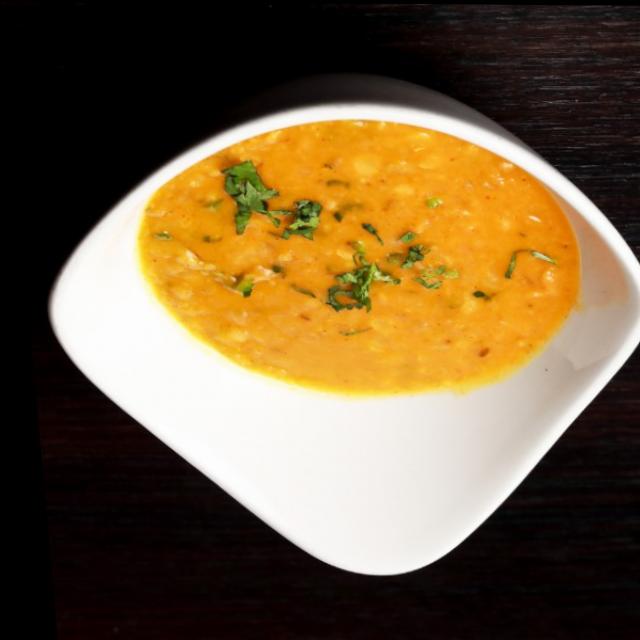
Dish: dal_makhani